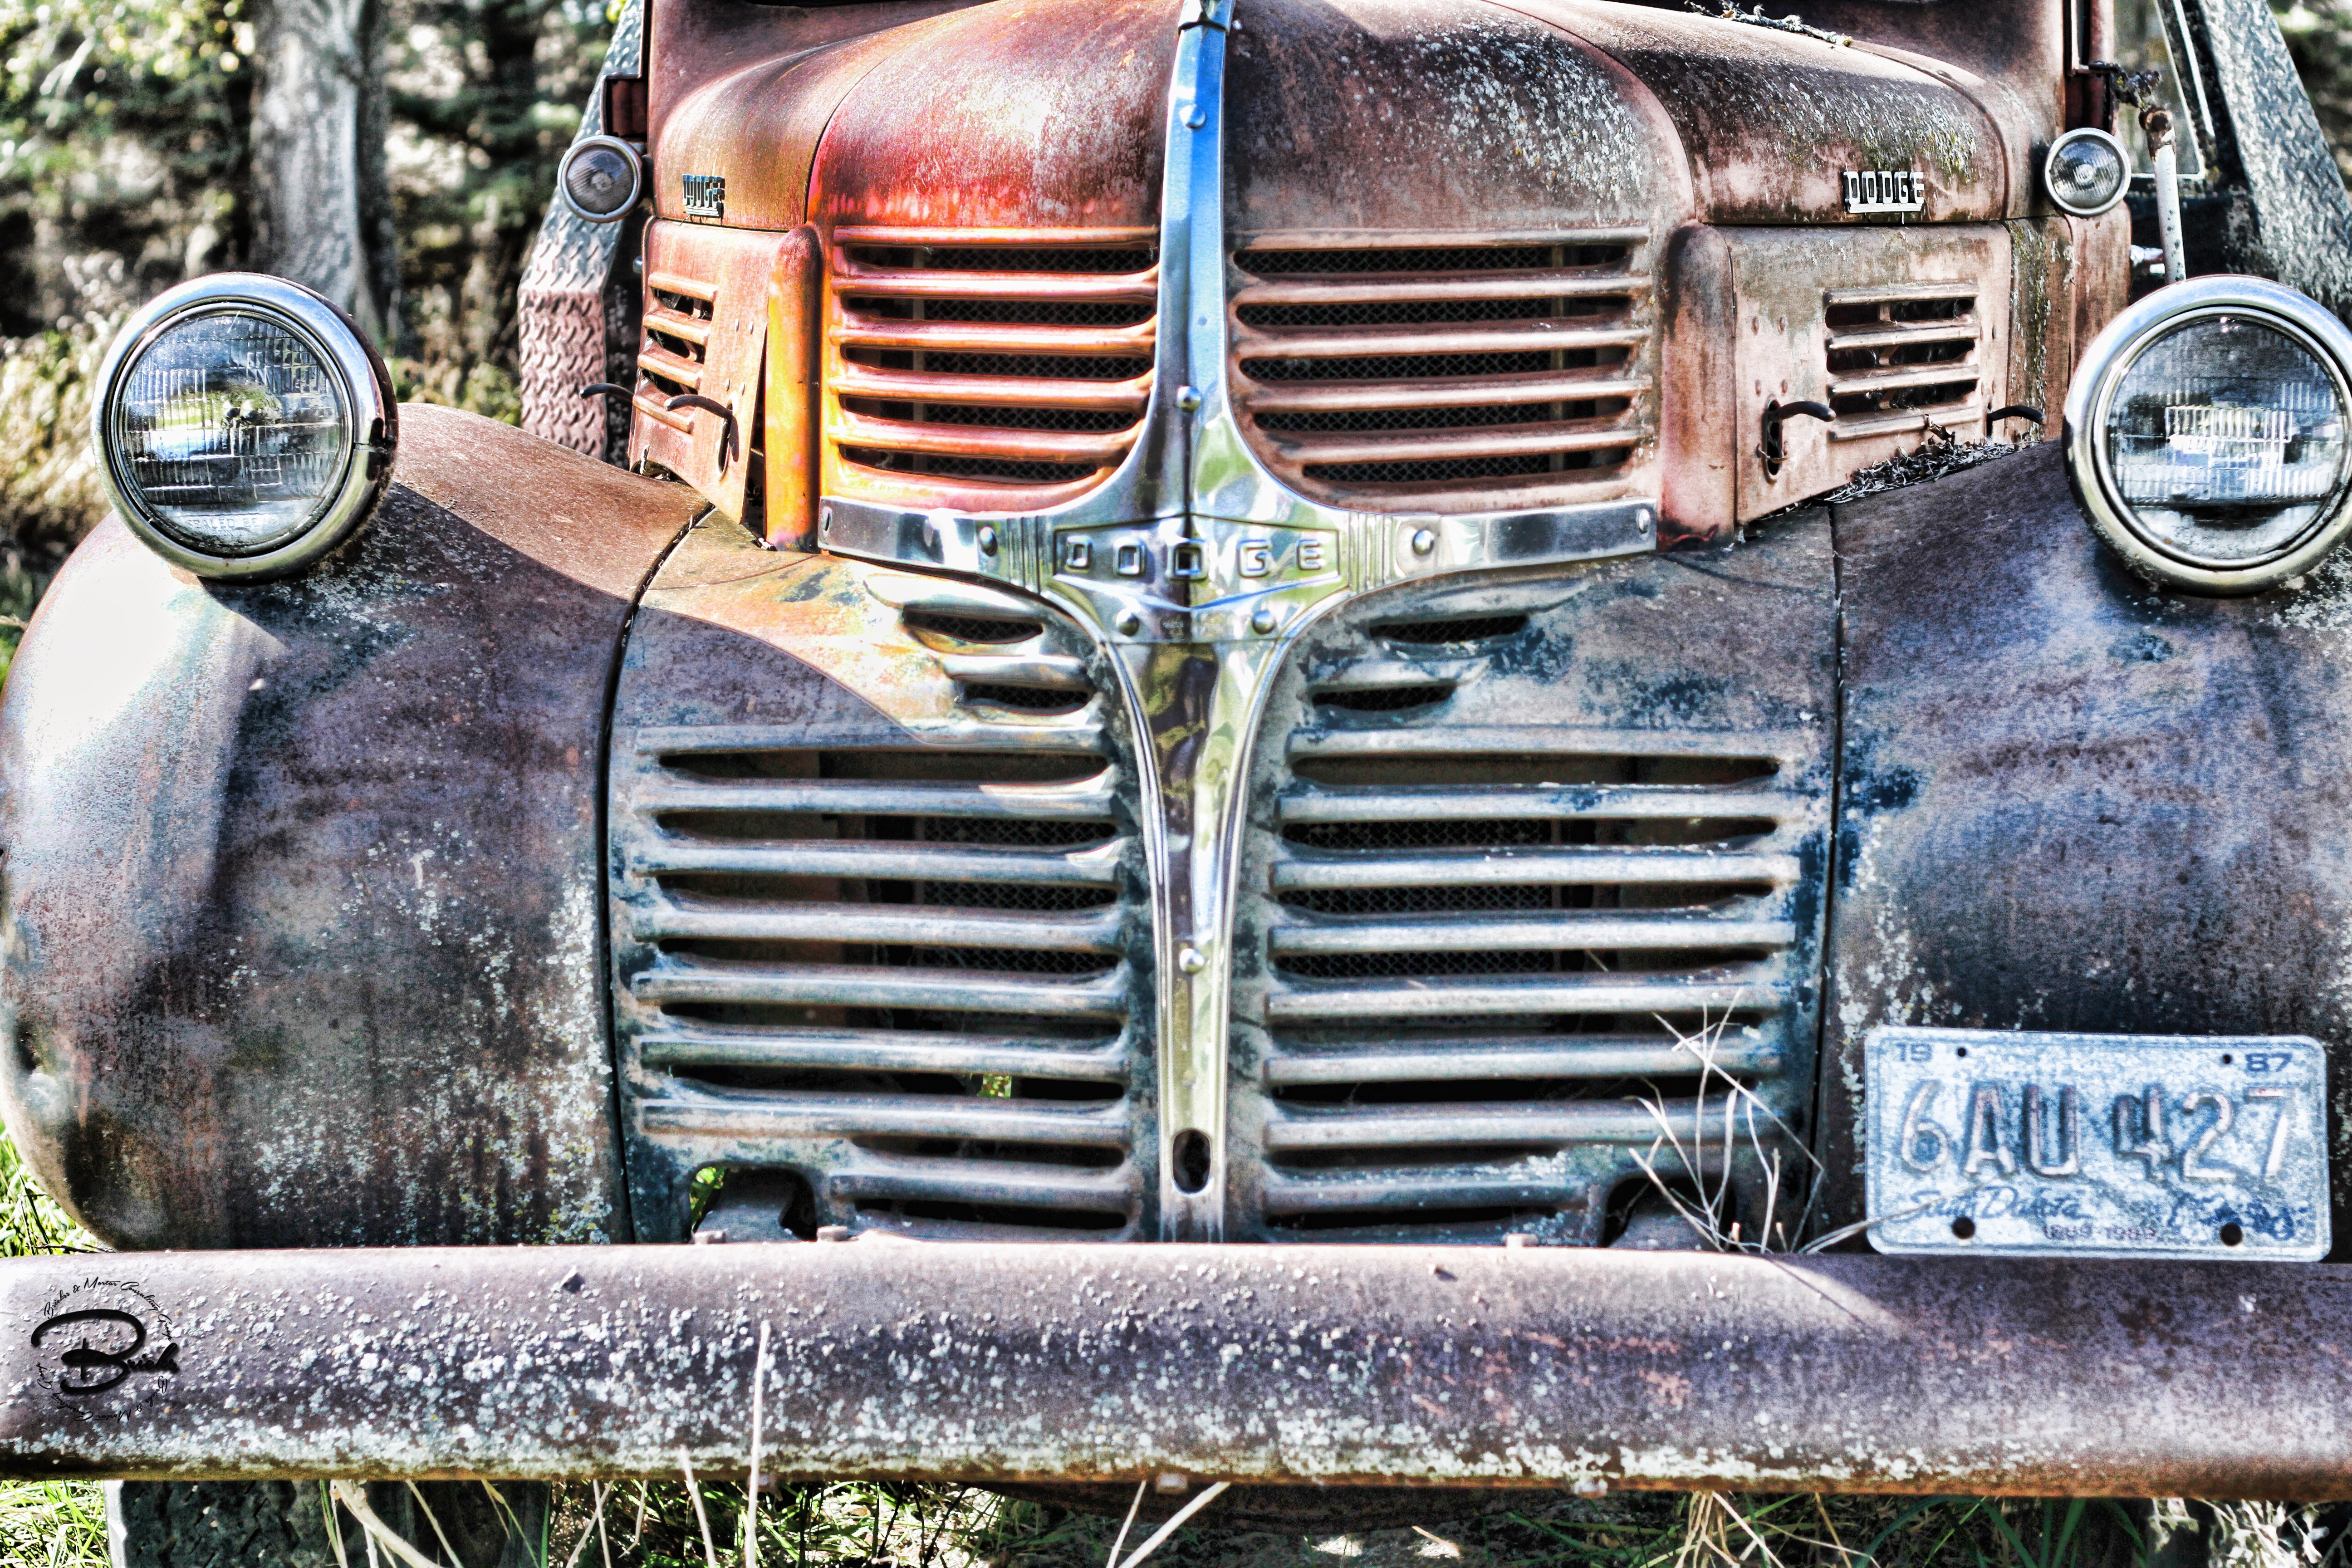
car, retro, old, vehicle, motor vehicle, vintage car, engine, history, dodge, classic, antique car, land vehicle, automobile make